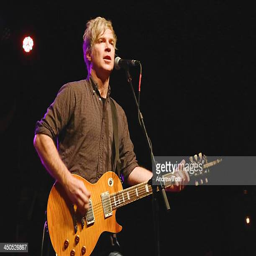
artist performs during the benefit